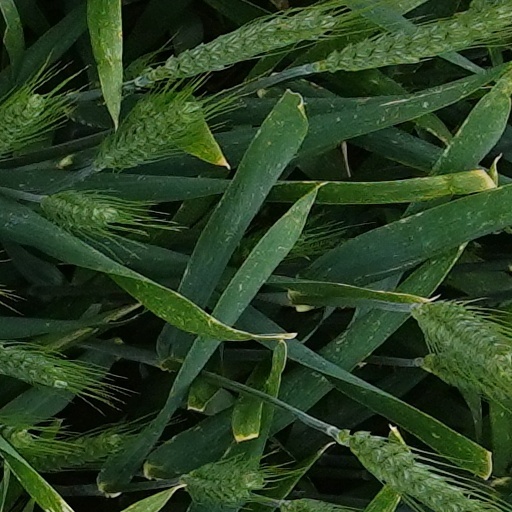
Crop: wheat